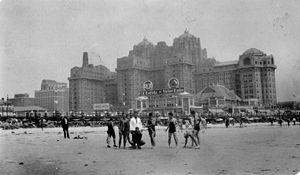
L’hôtel Traymore est un ancien hôtel situé à Atlantic City, aux États-Unis. Ouvert en 1906, il est détruit en 1972.